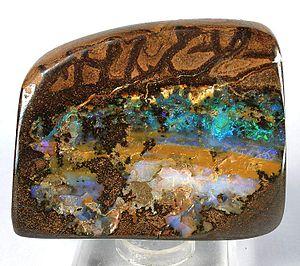
Une opale est un minéral composé de silice hydratée de formule SiO₂ · n H₂O, avec des traces d'uranium, de magnésium, de calcium, d'aluminium, de fer, d'arsenic, de sodium et de potassium. La teneur en eau est comprise habituellement entre 3 et 9 % ; elle peut atteindre 20 % suivant les variétés.